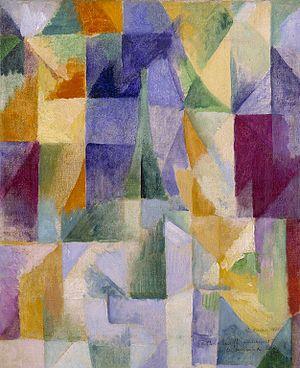
Les Fenêtres est une série de tableaux réalisés entre 1912 et 1913 par le peintre français Robert Delaunay.